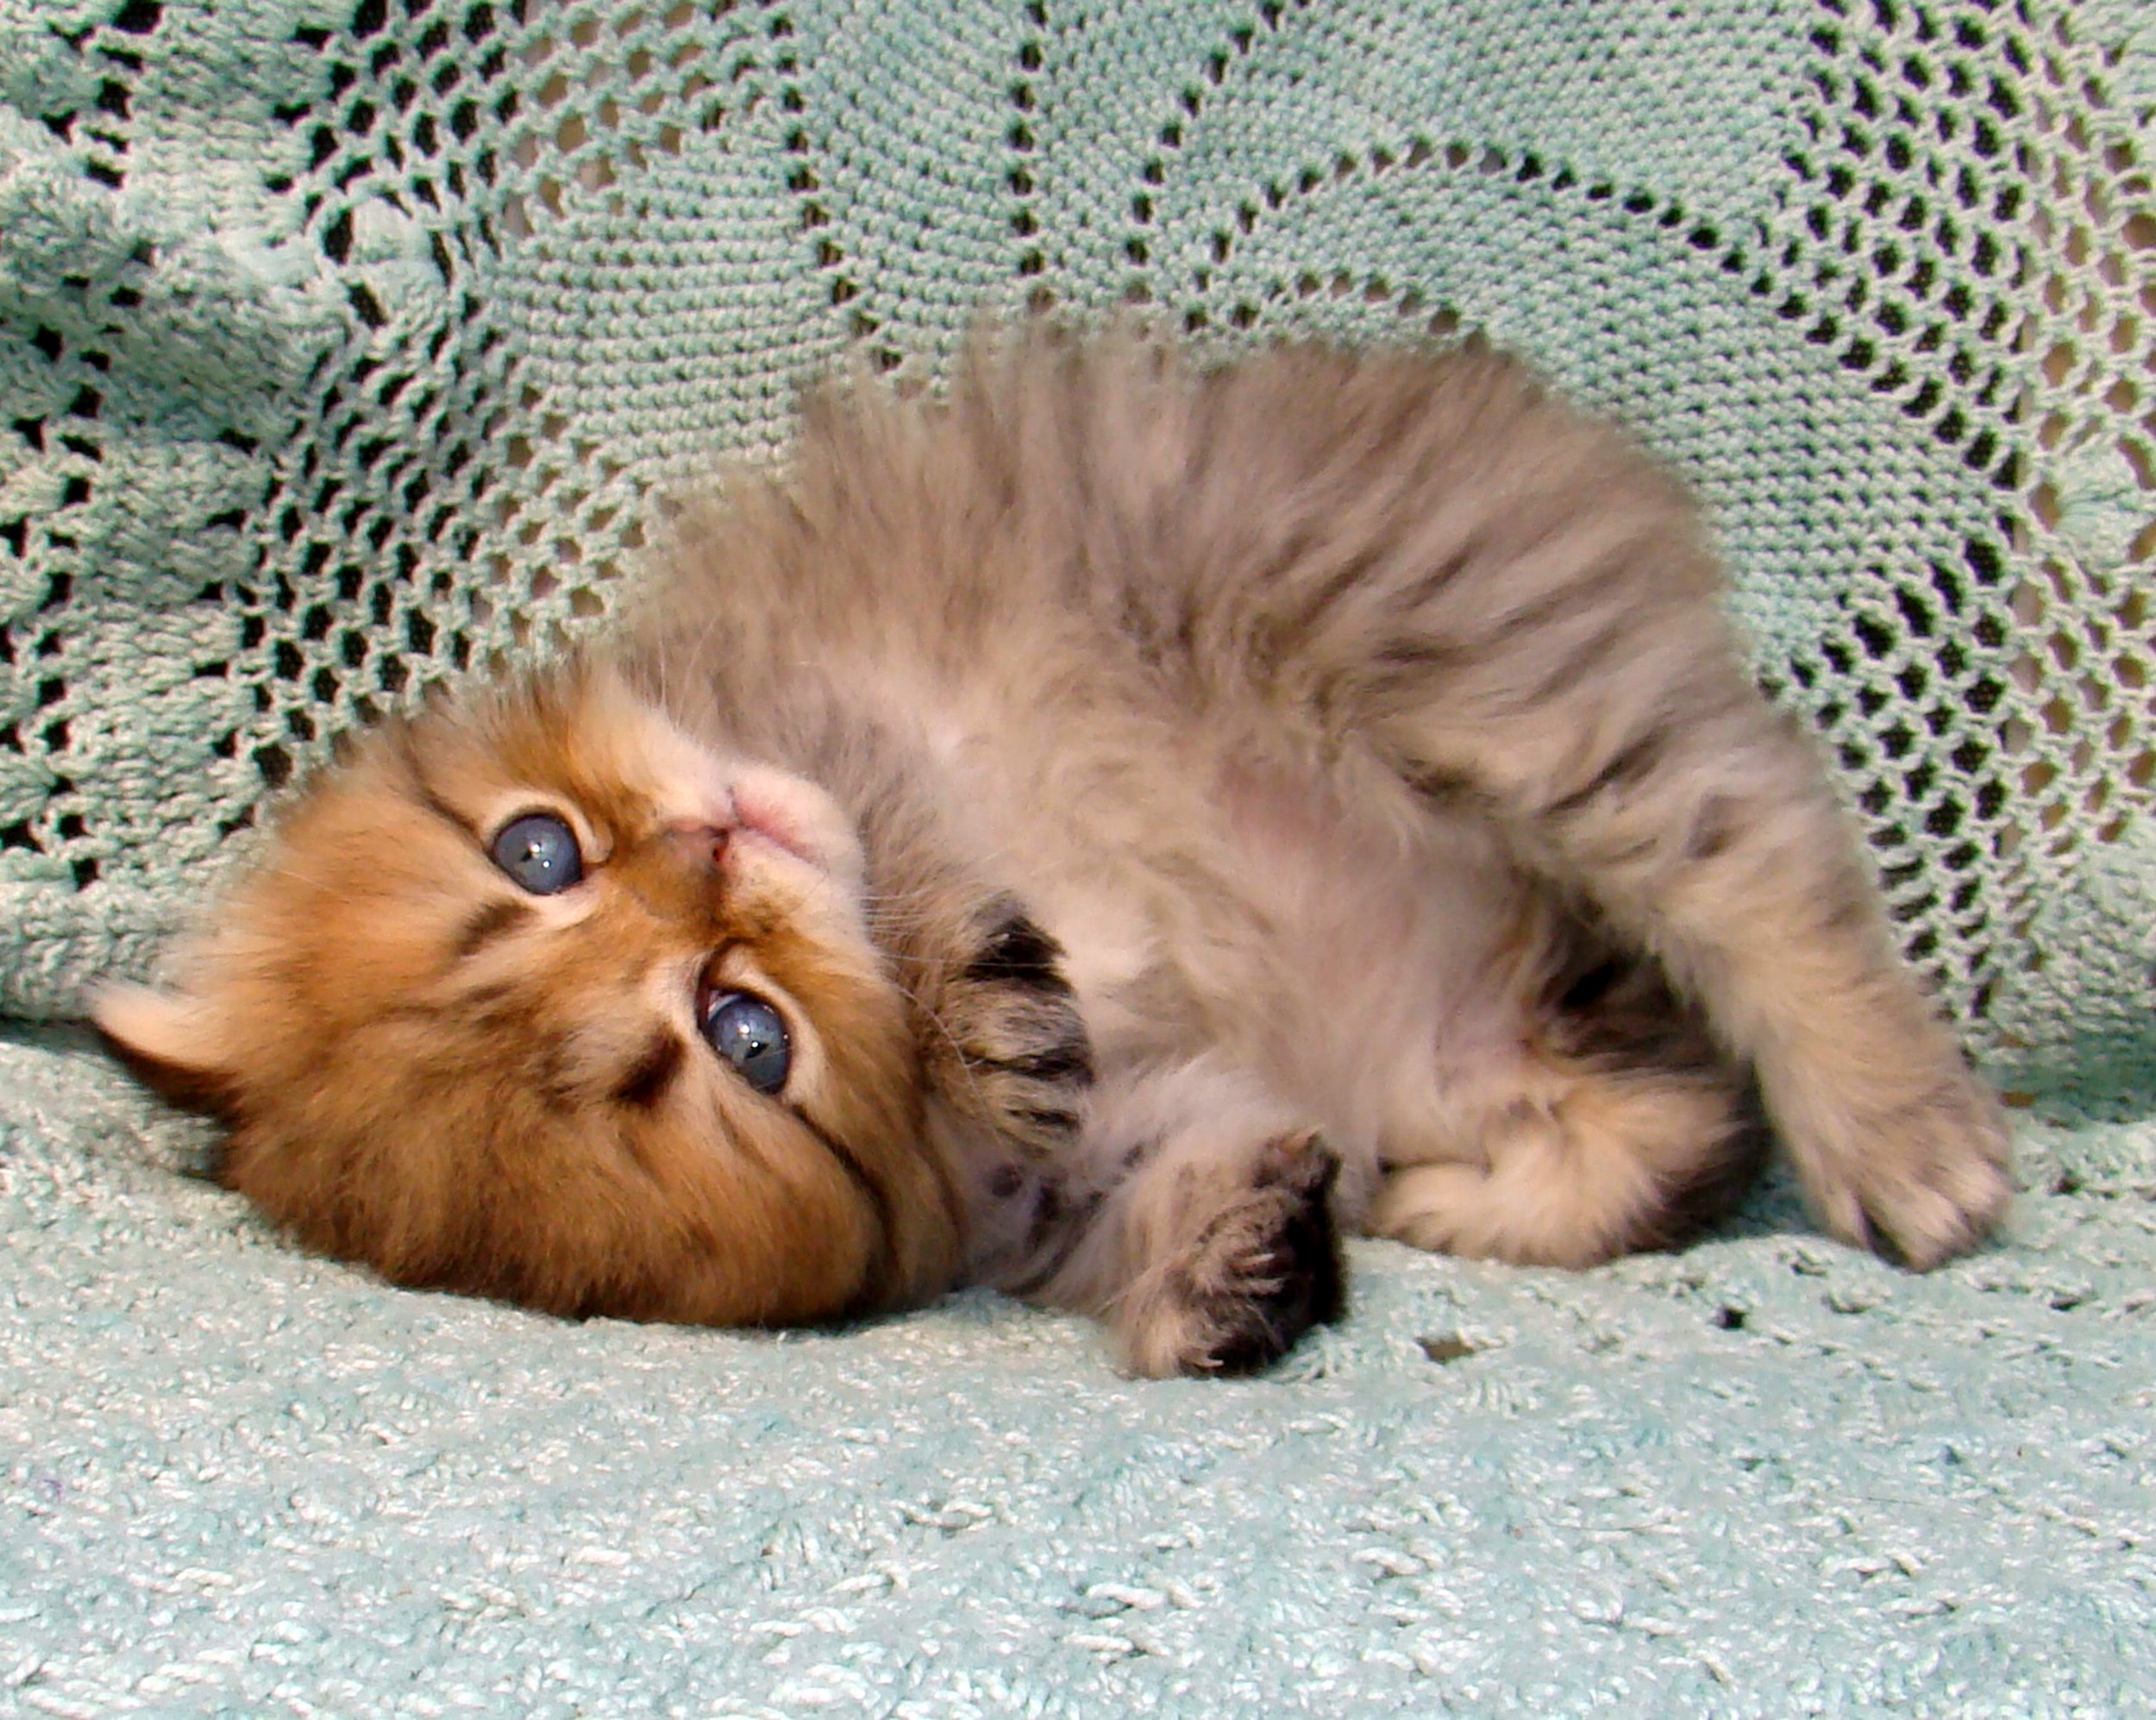
cute, kitten, cat, mammal, pets, whiskers, animals, vertebrate, enjoy, persian, mys, small to medium sized cats, cat like mammal, carnivoran, dog breed group